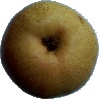
Label: Pear Forelle 1